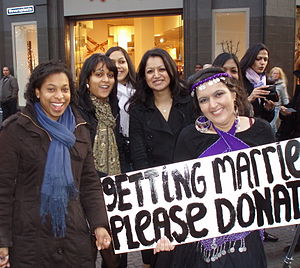
Polterabend
Venindegruppe  i Den Haag i Nederlandene i 2007. Den kommende brud bærer et skilt med teksten « Skal giftes. Bidrag venligst med donationer.»
"Polterabend er en sammensætning af de to tyske ord Poltern og Abend, der betyder henholdsvis ""buldre, brage, larme"" og ""aften"".